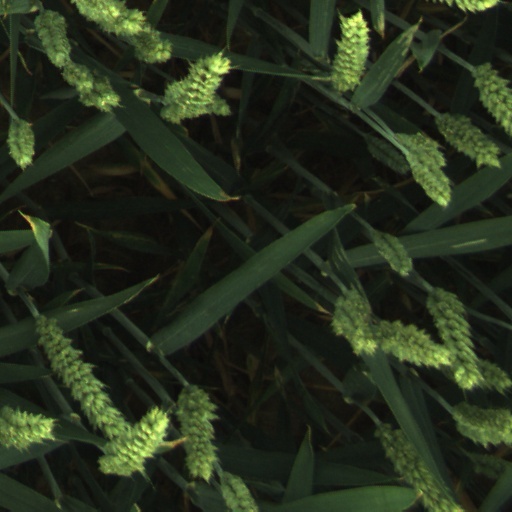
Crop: wheat